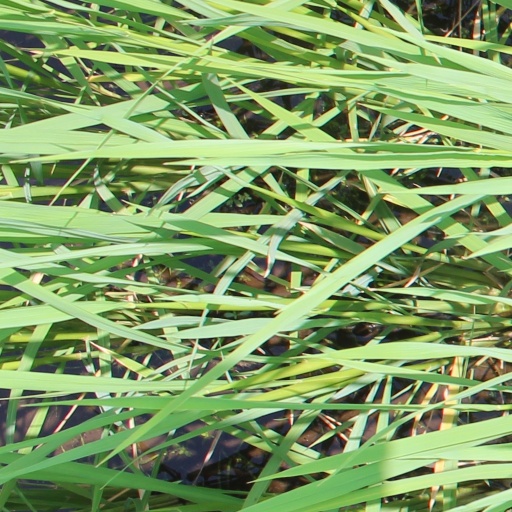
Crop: rice